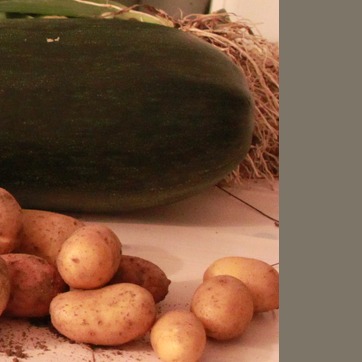
Material: food